Mach railway station

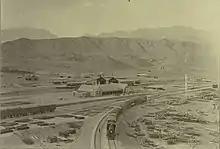
Mach Railway Station in 1915

Mach Railway Station is located in Mach town, Kachhi district of Balochistan province, Pakistan.